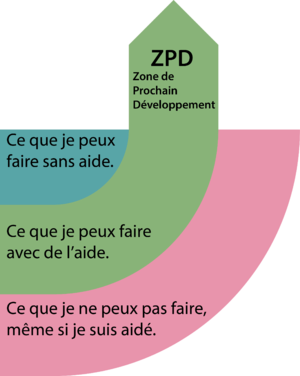
Diagramme représentant la notion de zone prochain développement vers laquelle un sujet peut se tourner pour accroître son action sur le monde/grandir/apprendre.
La zone proximale de développement, aussi traduit par « zone de proche développement » ou « zone de développement prochain » dans les traductions les plus récentes, est un concept issu du travail de Lev Vygotski sur le développement précoce de l’enfant.